Gheorghe Tașcă

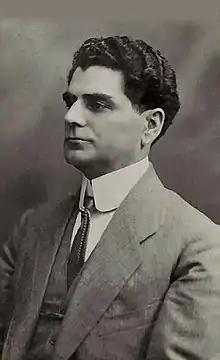
Gheorghe Tașcă in 1913

In 1910 Tașcă followed Take Ionescu and joined the Conservative-Democratic Party, contributing to the development of its political platform. When the party was dissolved in 1922, he joined Nicolae Iorga's Democratic Nationalist Party, and was elected to the Chamber of Deputies in the 1926 elections. From 1927 to 1929 he was Editor in Chief of Iorga's magazine, Neamul Românesc.